Jephtha Masonic Lodge No. 494

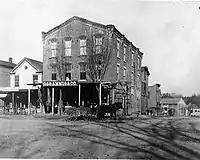
O.S. Sammis Building as it appeared when Jephtha met on the third floor between 1885 and 1905

In 1885, Jephtha Lodge No. 494 moved to the third floor over O.S. Sammis & Company Dry Goods Emporium on the northwest corner of Main Street and New York Avenue, Huntington, New York where they rented until 1905. O.S. Sammis sat on the Board of Directors of the Bank of Huntington, along with several Jephtha brothers including Past Masters Jesse Carll, Douglas Conklin and Joseph Irwin. Constructed in 1884, the building still stands today as a retail space.